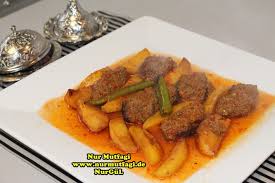
Yemek: izmir_kofte